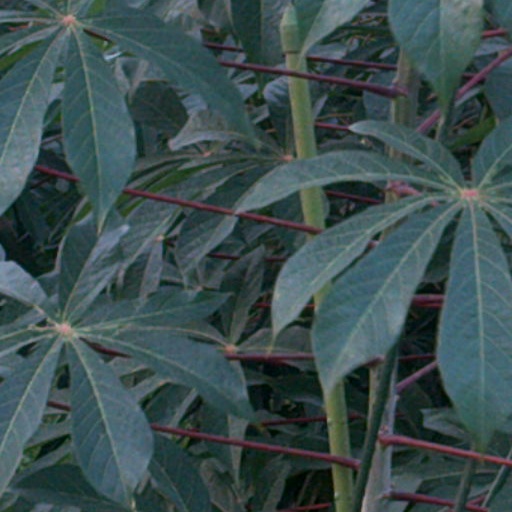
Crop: cassava